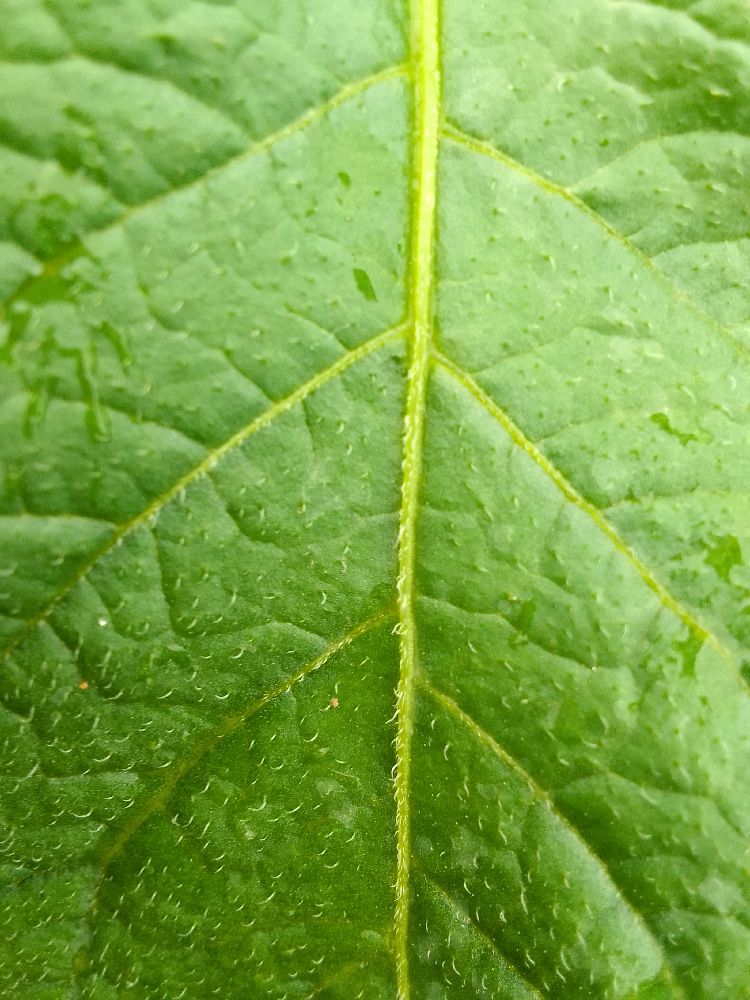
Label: Healthy